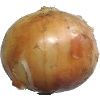
Label: Onion White 1